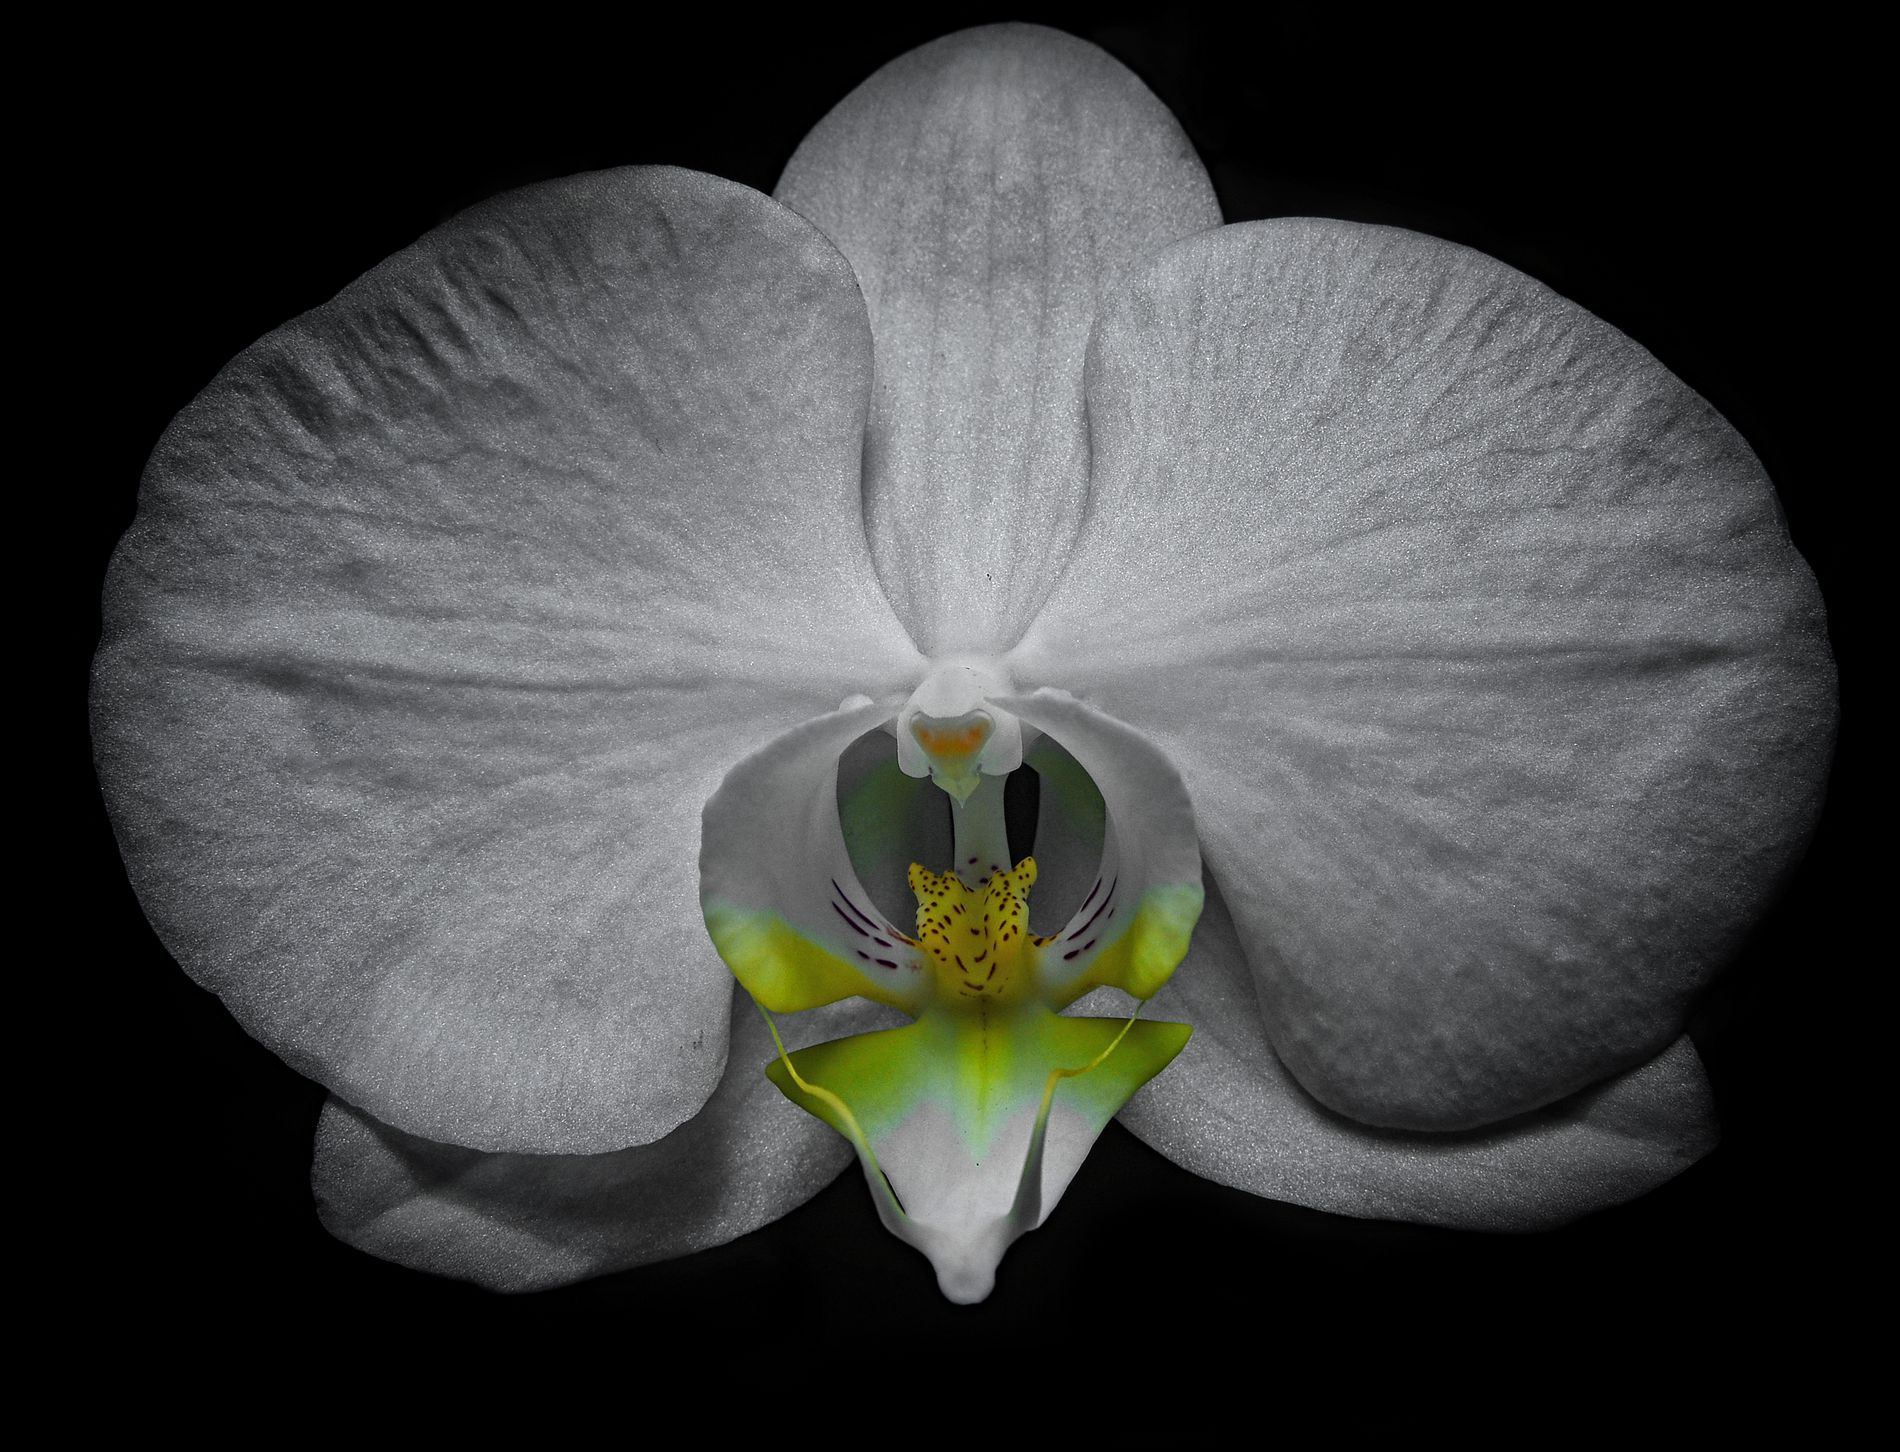
Close-Up of a White Orchid
A close-up of a white orchid flower against a black background. The soft petals are rendered in black and white.
A macro shot captures a white orchid flower against absolute darkness in the background. The soft lighting highlights the smooth texture of the flower's petals. There are white and yellow hues in the center creating a visual contrast.
Labels: Flower, Plant, Orchid, Petal, Acanthaceae, Geranium, Dark Background
Camera: NIKON CORPORATION NIKON D7200
Lens: 18.0-50.0 mm f/2.8, (2) 18-50mm
Aperture: F7.1
Exposure: 1/320 sec
ISO: 100
Focal length: 18.0 mm